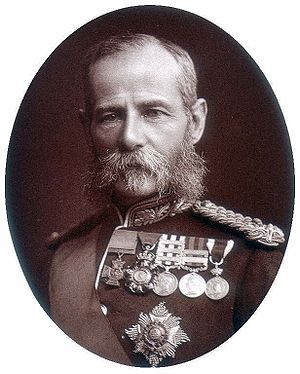
Frederick Roberts, 1. jarl Roberts
Lord Roberts, Kandahar, Pretoria i Waterford
Frederick Sleigh Roberts, var en af de mest berømte, britiske generaler i den victorianske periode. Han indledte sin militære karriere som kadet i 1851 og udmærkede sig i den anden boerkrig 1899-1902.